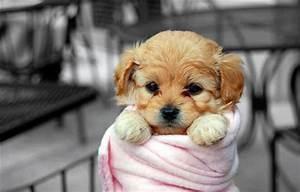
dog